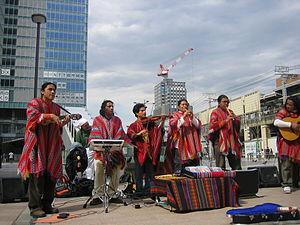
El cóndor pasa est d'abord une œuvre théâtrale musicale classée traditionnellement comme zarzuela, d'où est extrait l'air de la célèbre chanson du même nom.